Rumpole of the Bailey

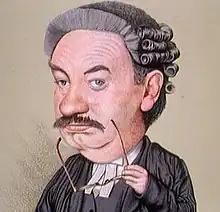
Caricature of Leo McKern as Horace Rumpole from the episode "Rumpole and the Younger Generation"

Rumpole of the Bailey is a British television series created and written by the British writer and barrister John Mortimer. It starred Leo McKern as Horace Rumpole, a middle-aged London barrister who defended a broad variety of clients, often underdogs. The popularity of the TV series led to the stories being presented in other media, including books and radio.